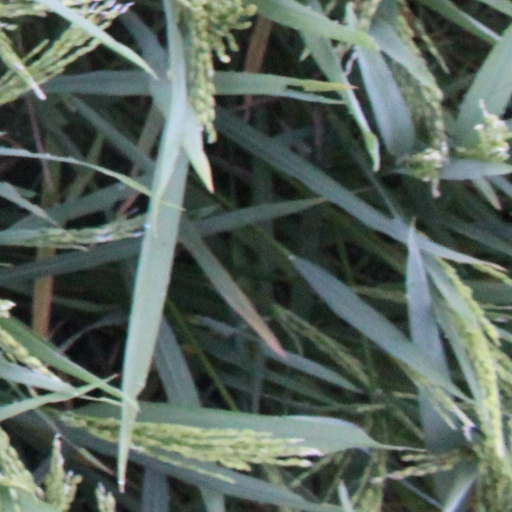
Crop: rice